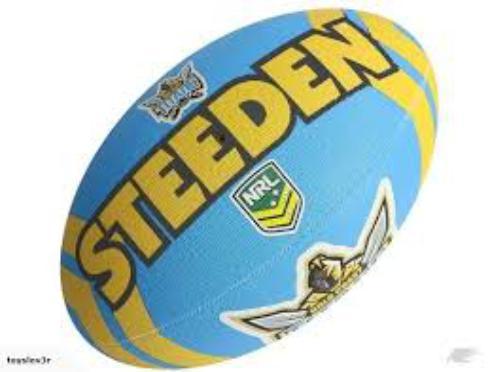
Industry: Sports